InterCity Sleeper (British Rail)

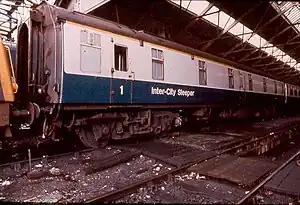
BR Mk.I painted in British rail blue

On 11 July 1983 the Penzance sleeper was relaunched as the "Night Riviera", designed to complement the long-established daytime "Cornish Riviera". The seating carriages that formed part of the train were mainly Mark 2 carriages. The train by now was again leaving London at midnight, shown in the timetables as 23:59.